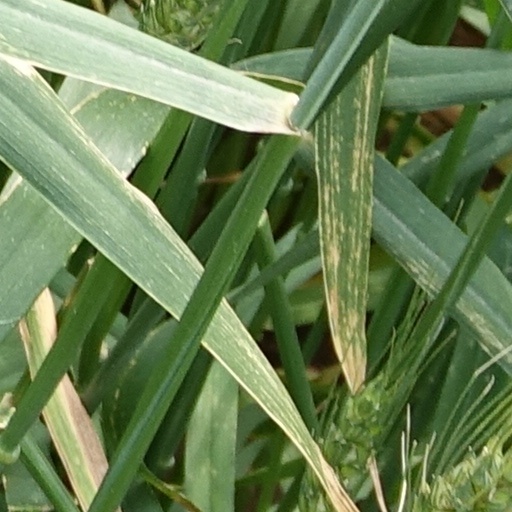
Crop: wheat